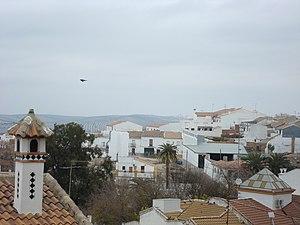
Arjona est une commune située dans la province de Jaén de la communauté autonome d'Andalousie en Espagne.